Phil Rosen

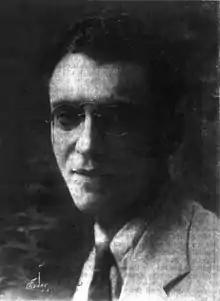
A photo by Nelson Evans of Rosen in 1921

He was born in Marienburg, German Empire (now, Malbork, Poland), grew up in Machias, Maine, and died in Hollywood, California, of a heart attack. He was one of the founders of the American Society of Cinematographers. Rosen was married to model and actress Joyzelle Joyner.